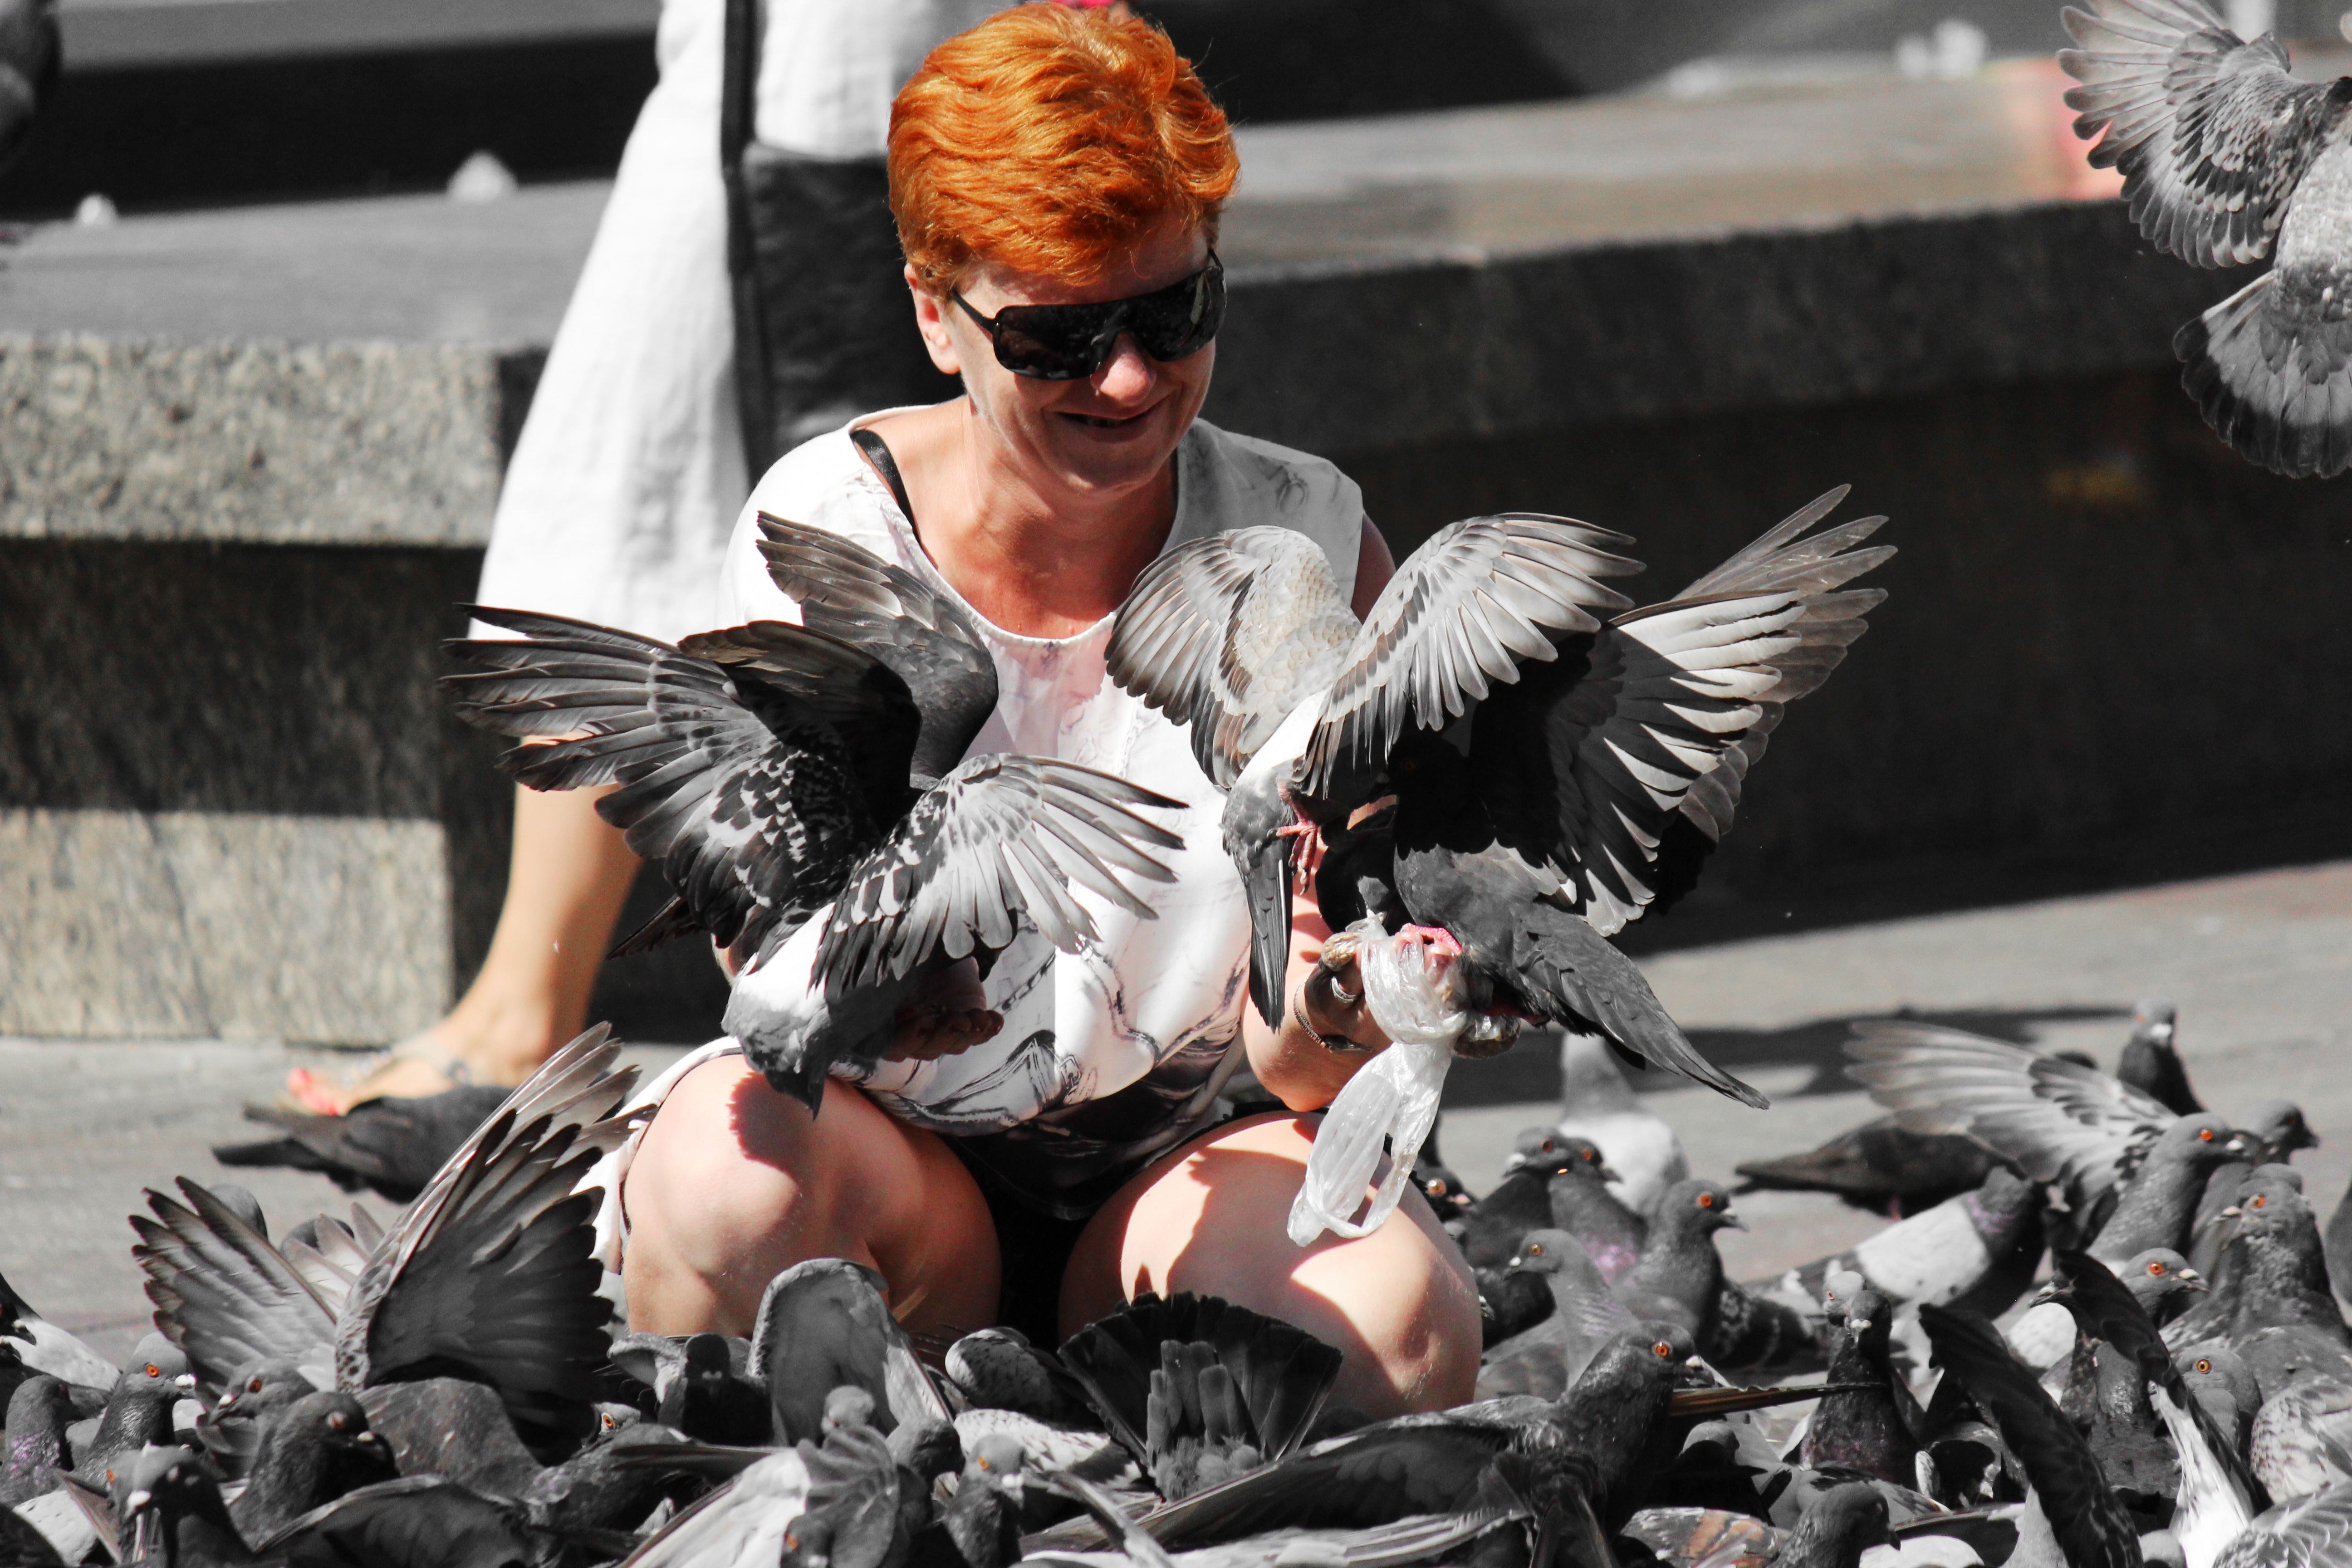
bird, woman, fashion, red hair, birds, pigeons, pigeon, sunglasses, dove, piazza, fodder